Royal Viking Line

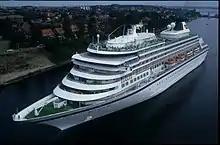
"Royal Viking Sun" sold to Cunard Line in 1994

In 1990 and 1991, Kloster moved "Royal Viking Star" and "Royal Viking Sky" to its Norwegian Cruise Line brand, where they became "Westward" and "Sunward" and "Royal Viking Sea" to its Royal Cruise Line brand, where she took the name "Royal Odyssey".